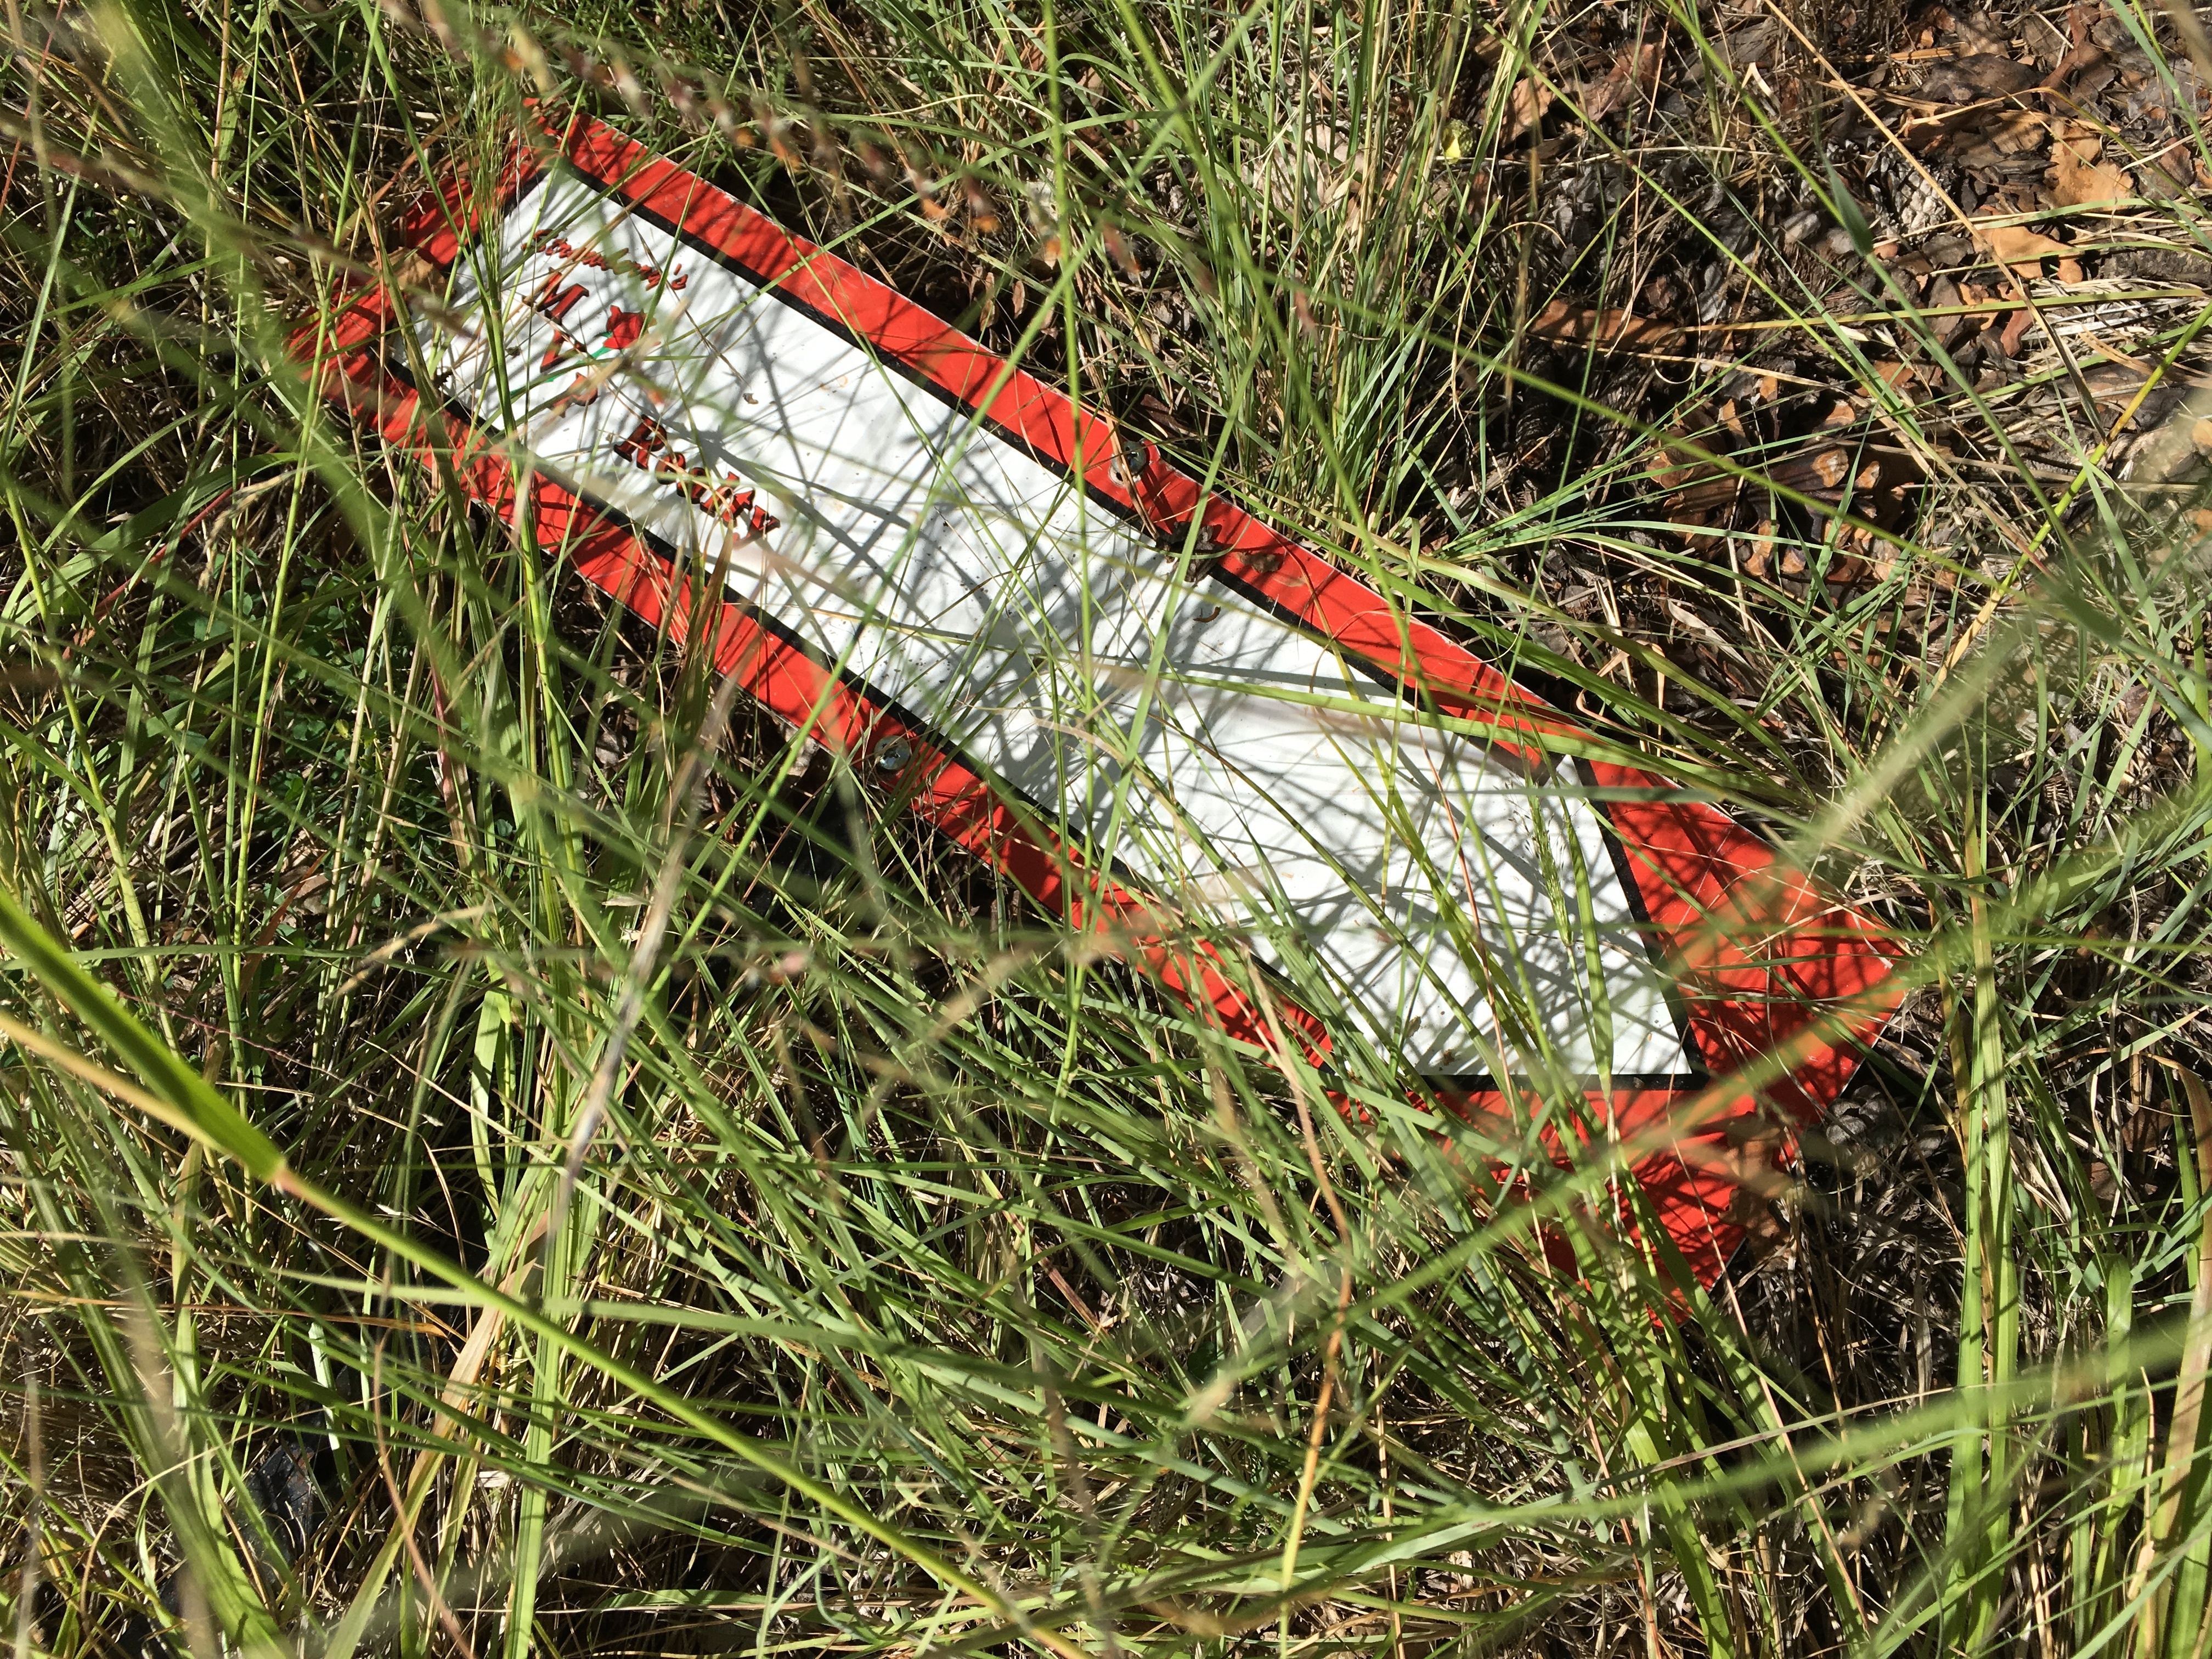
grass, lawn, leaf, flower, habitat, ecosystem, grass family